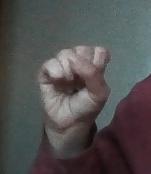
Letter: saad